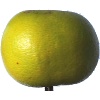
Label: pomelo_sweetie